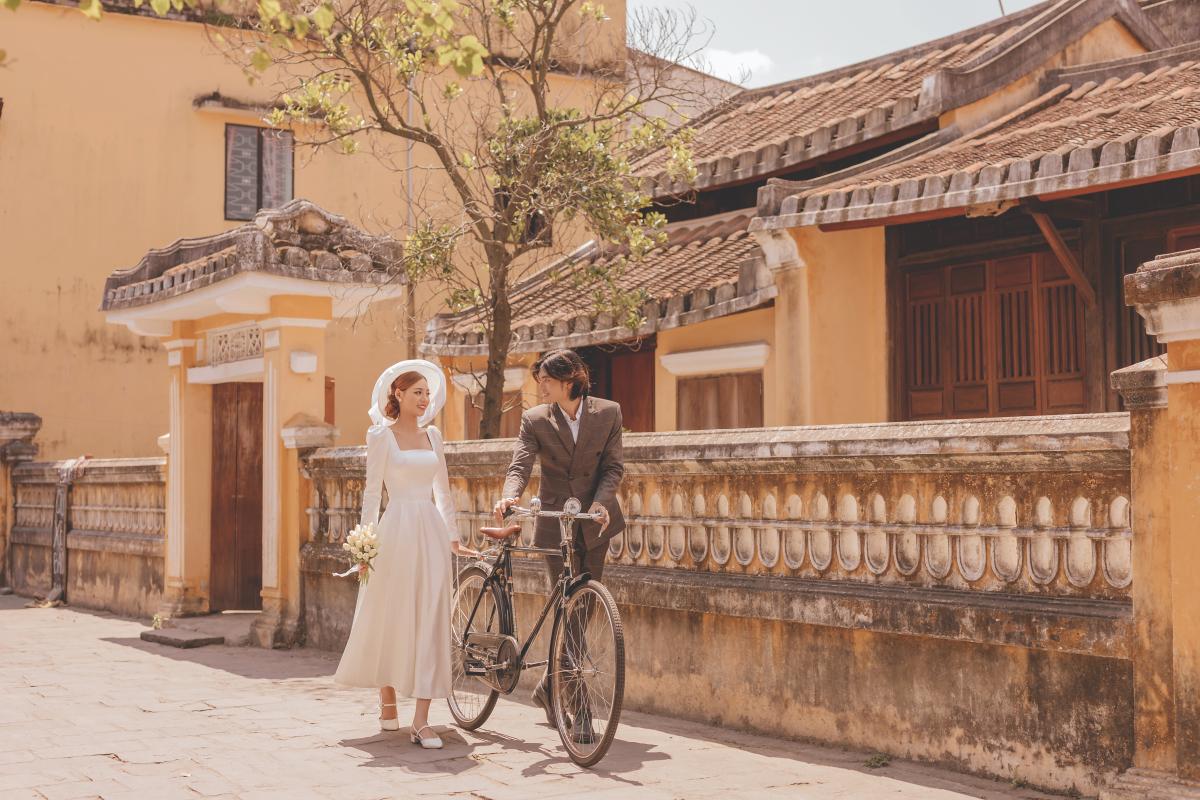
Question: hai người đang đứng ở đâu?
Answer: hai người họ đang đứng trước cổng ngôi nhà